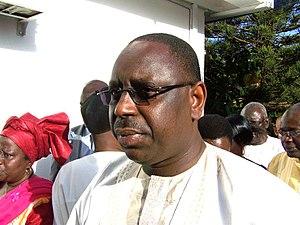
Macky Sall
Le sommet du G20 de 2019 est la quatorzième réunion du Groupe des vingt. Il se tient les 28 et 29 juin 2019 à Osaka, au centre de congrès Intex Osaka.